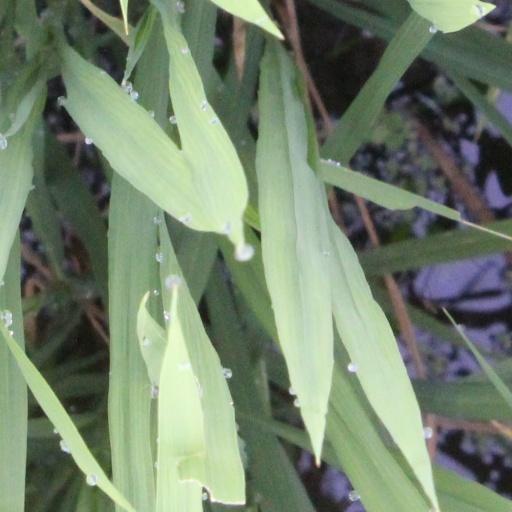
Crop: rice